The SWORD Project

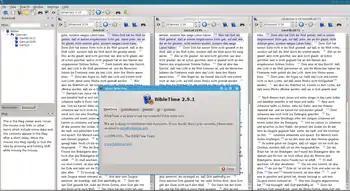
BibleTime 2.9 on Fedora 16

A variety of front ends based on The SWORD Project are available: